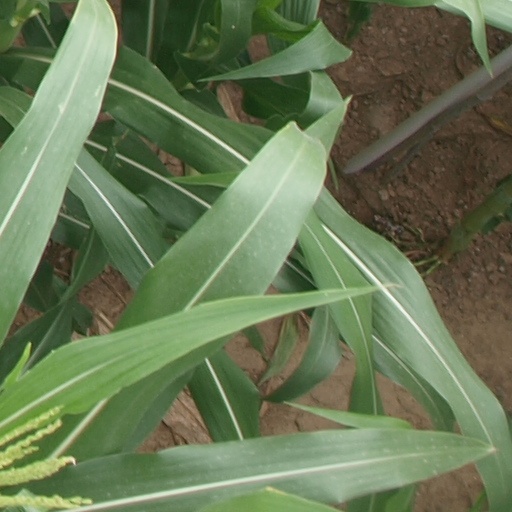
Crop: maize; corn